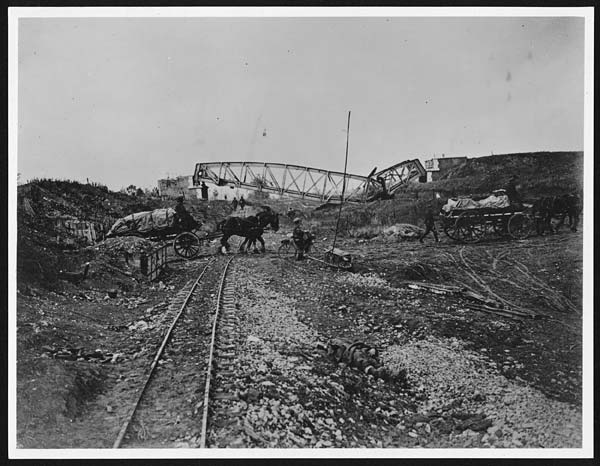
A horse standing on top of train tracks in a rural area.